Timothy Lin

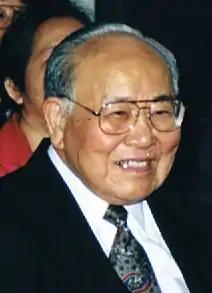
Timothy Lin in 1994

Timothy Lin (18 January 1911–11 October 2009) was a China-born pastor and Old Testament scholar. He served as senior pastor of the First Chinese Baptist Church of Los Angeles (1962–1980) and as the president of China Evangelical Seminary in Taipei, Taiwan (1980–1990).